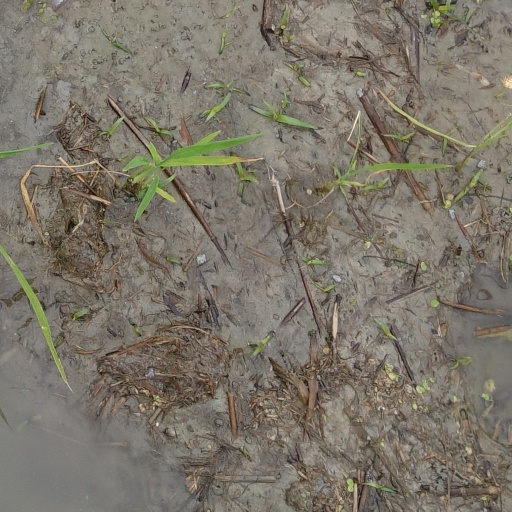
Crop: rice